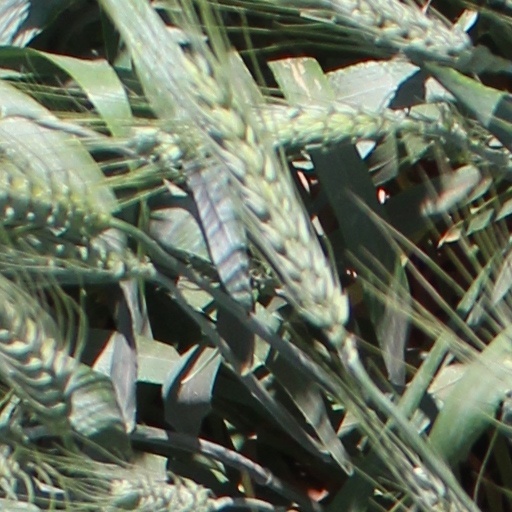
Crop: wheat